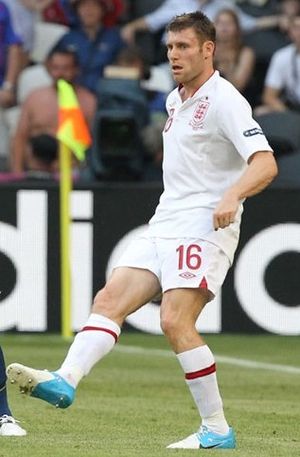
James Milner
James Philip Milner er en engelsk fodboldspiller, der primært spiller som midtbanespiller hos Premier League-klubben Liverpool F.C. Han har spillet for klubben siden 2015. Tidligere har han spillet for Leeds United i sin fødeby samt hos Swindon Town, Newcastle United, Aston Villa og Manchester City. James Milner blev med sin kamp mod Bournemouth d. 8. december 2018 den blot 13. spiller, der har spillet over 500 kampe Premier League.